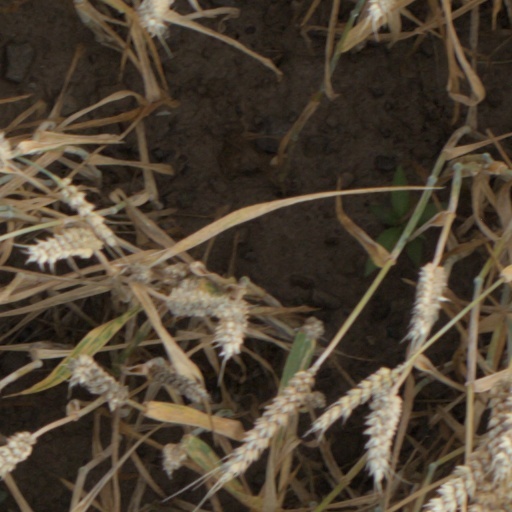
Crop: wheat